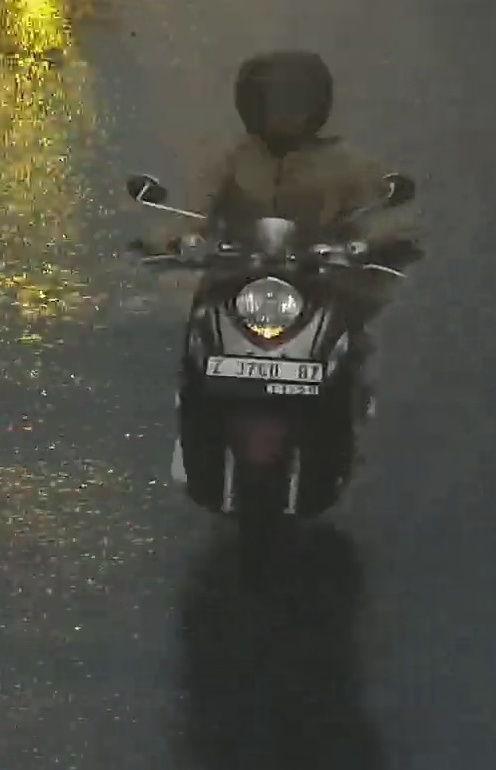
person-with-helmet: 1
person-without-helmet: 0